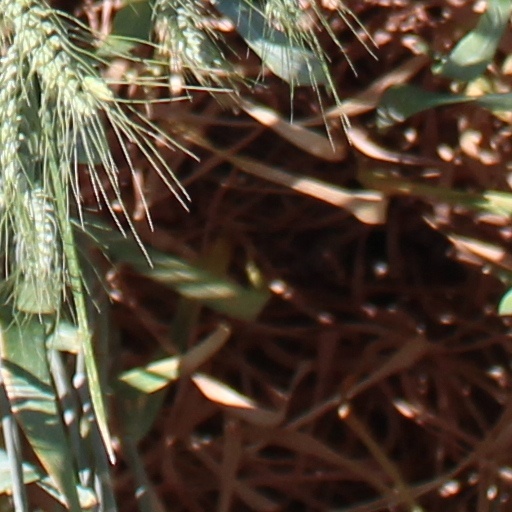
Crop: wheat